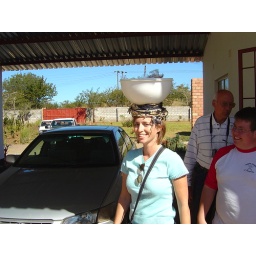
I carried the reading glasses in a bowl on my head like the Zambian women do.